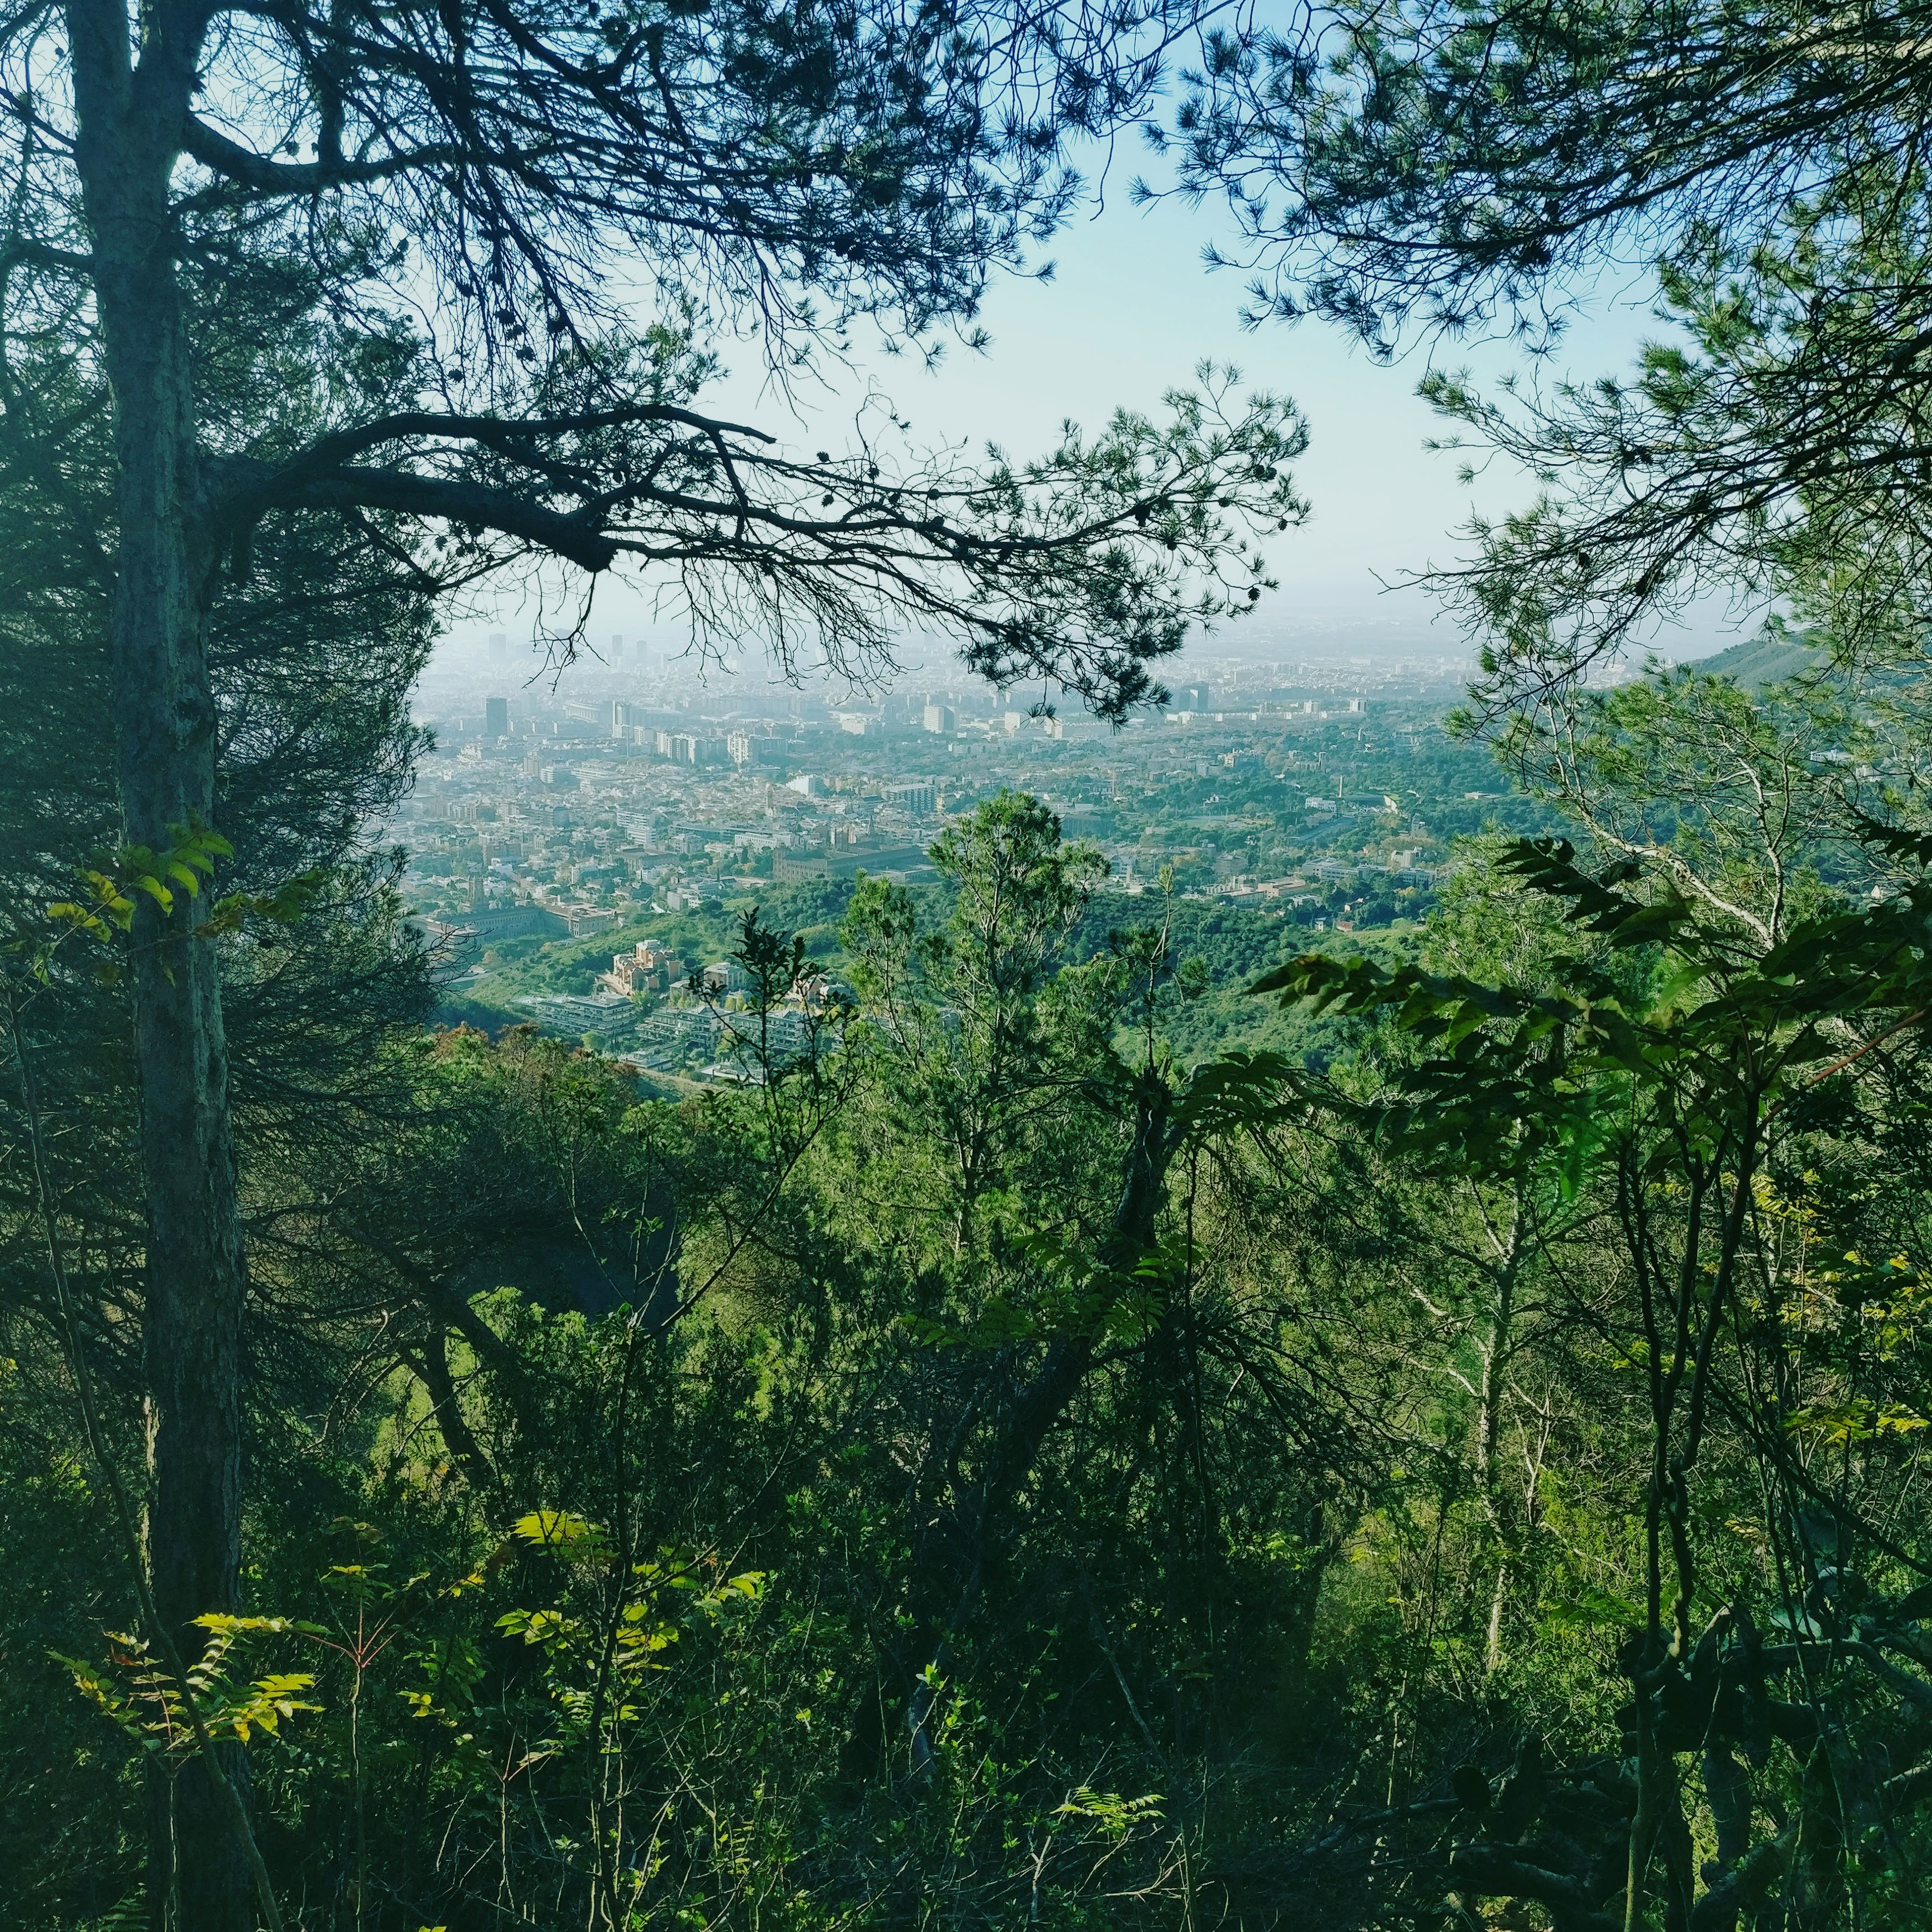
tree, nature, forest, wilderness, branch, meadow, sunlight, leaf, flower, green, jungle, botany, flora, vegetation, rainforest, deciduous, wetland, woodland, habitat, ecosystem, rural area, biome, old growth forest, natural environment, geographical feature, atmospheric phenomenon, temperate broadleaf and mixed forest